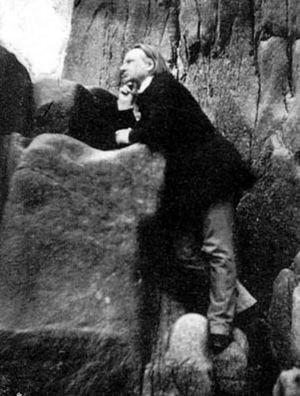
Charles Ribeyrolles, né à Aynac le 16 février 1812 et mort à Rio de Janeiro le 1ᵉʳ juin 1860, est un écrivain, journaliste républicain français et compagnon d’exil de Victor Hugo.
Actes et paroles - Pendant l'exil est un recueil, publié en 1875, de textes de Victor Hugo : discours, déclarations publiques et textes divers entre 1852 et 1870.
Le coup d'État du 2 décembre 1851 est l'acte par lequel, en violation de la légitimité constitutionnelle, Louis-Napoléon Bonaparte, président de la République française depuis trois ans, conserve le pouvoir à quelques mois de la fin de son mandat alors que la Constitution de la Deuxième République lui interdisait de se représenter.
Le bailliage de Guernesey est une dépendance de la Couronne britannique dans la Manche, au large des côtes françaises du Cotentin.
Victor Hugo en voyage s'est souvent attardé sur les lieux qu'il a parcourus comme exilé ou comme touriste, nous livrant de nombreuses et précieuses descriptions.
Jersey est la plus grande des îles Anglo-Normandes, dont la capitale est Saint-Hélier. Sa superficie est de 118,2 km² et elle est peuplée de 106 500 habitants en 2011. Elle appartient au bailliage de Jersey.
L'exil de Victor Hugo est un épisode de la vie de l'homme de lettres français Victor Hugo au cours duquel il s'exile hors de son pays, à la suite du coup d'État du 2 décembre 1851, perpétré par Louis-Napoléon Bonaparte, et son bannissement par le décret du 9 janvier 1852.